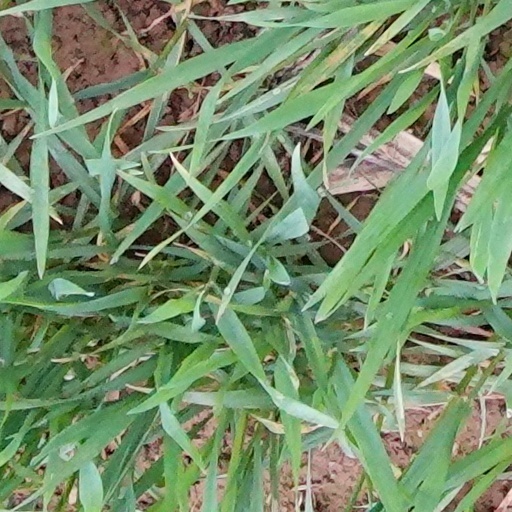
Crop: wheat